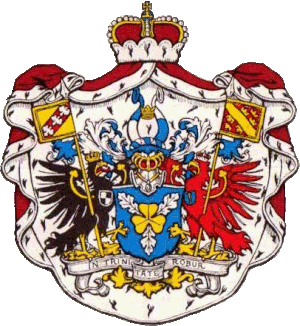
Bismarck est un nom propre d'origine allemande, porté par de nombreuses personnalités.